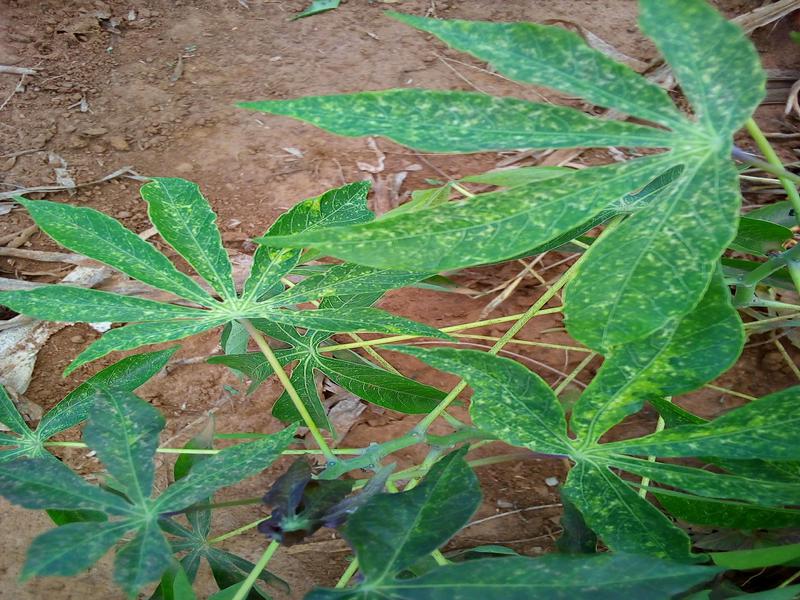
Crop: cassava
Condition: green_mottle